Red Dog (film)

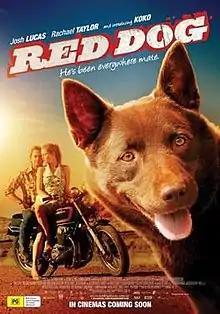
Theatrical release poster

Red Dog is a 2011 Australian comedy-drama family film written by Daniel Taplitz, directed by Kriv Stenders and produced by Nelson Woss and Julie Ryan. It stars Koko as the title character, Josh Lucas, Rachael Taylor, and John Batchelor. The film is based on the true story of Red Dog and uses the 2002 novel "Red Dog" by Louis de Bernières as the primary source. At the 2011 Inside Film Awards, "Red Dog" was nominated in nine categories and won seven, including best feature film. The film was also nominated for seven AACTA Awards and won for Best Film. The film was theatrically released on 4 August 2011 by Roadshow Film Distributors.